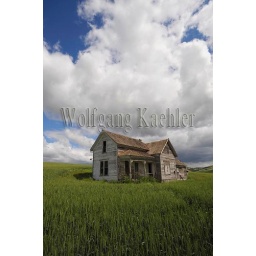
Usa, washington state, palouse country near pullman, abandoned farm house in wheat field, cumulus clouds